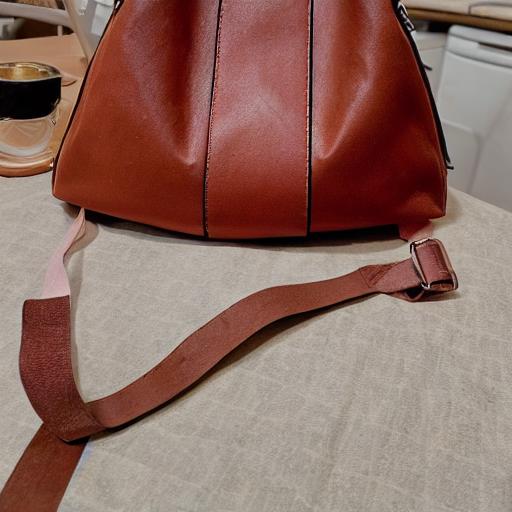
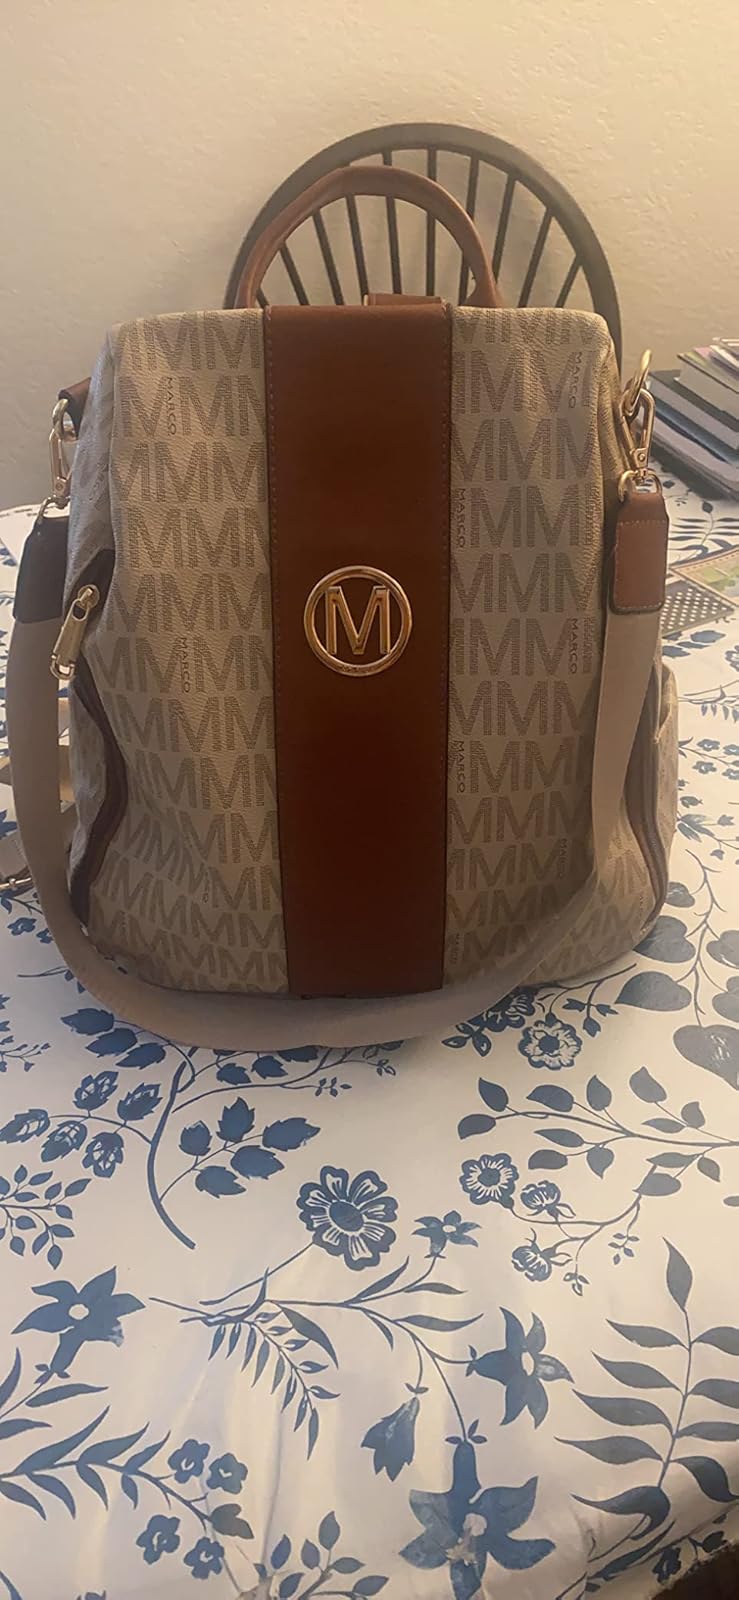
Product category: accessories_handbag
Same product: no